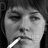
Emotion: neutral